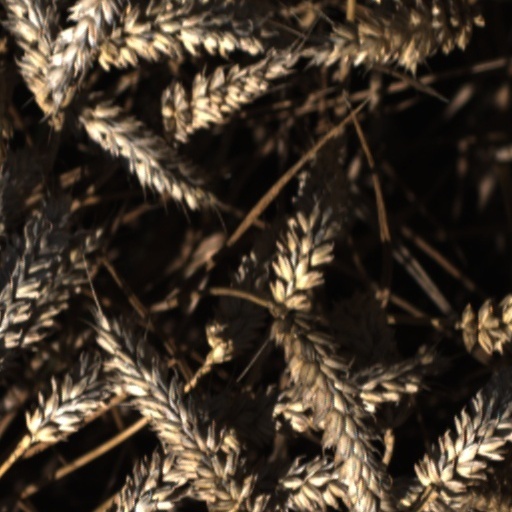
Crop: wheat